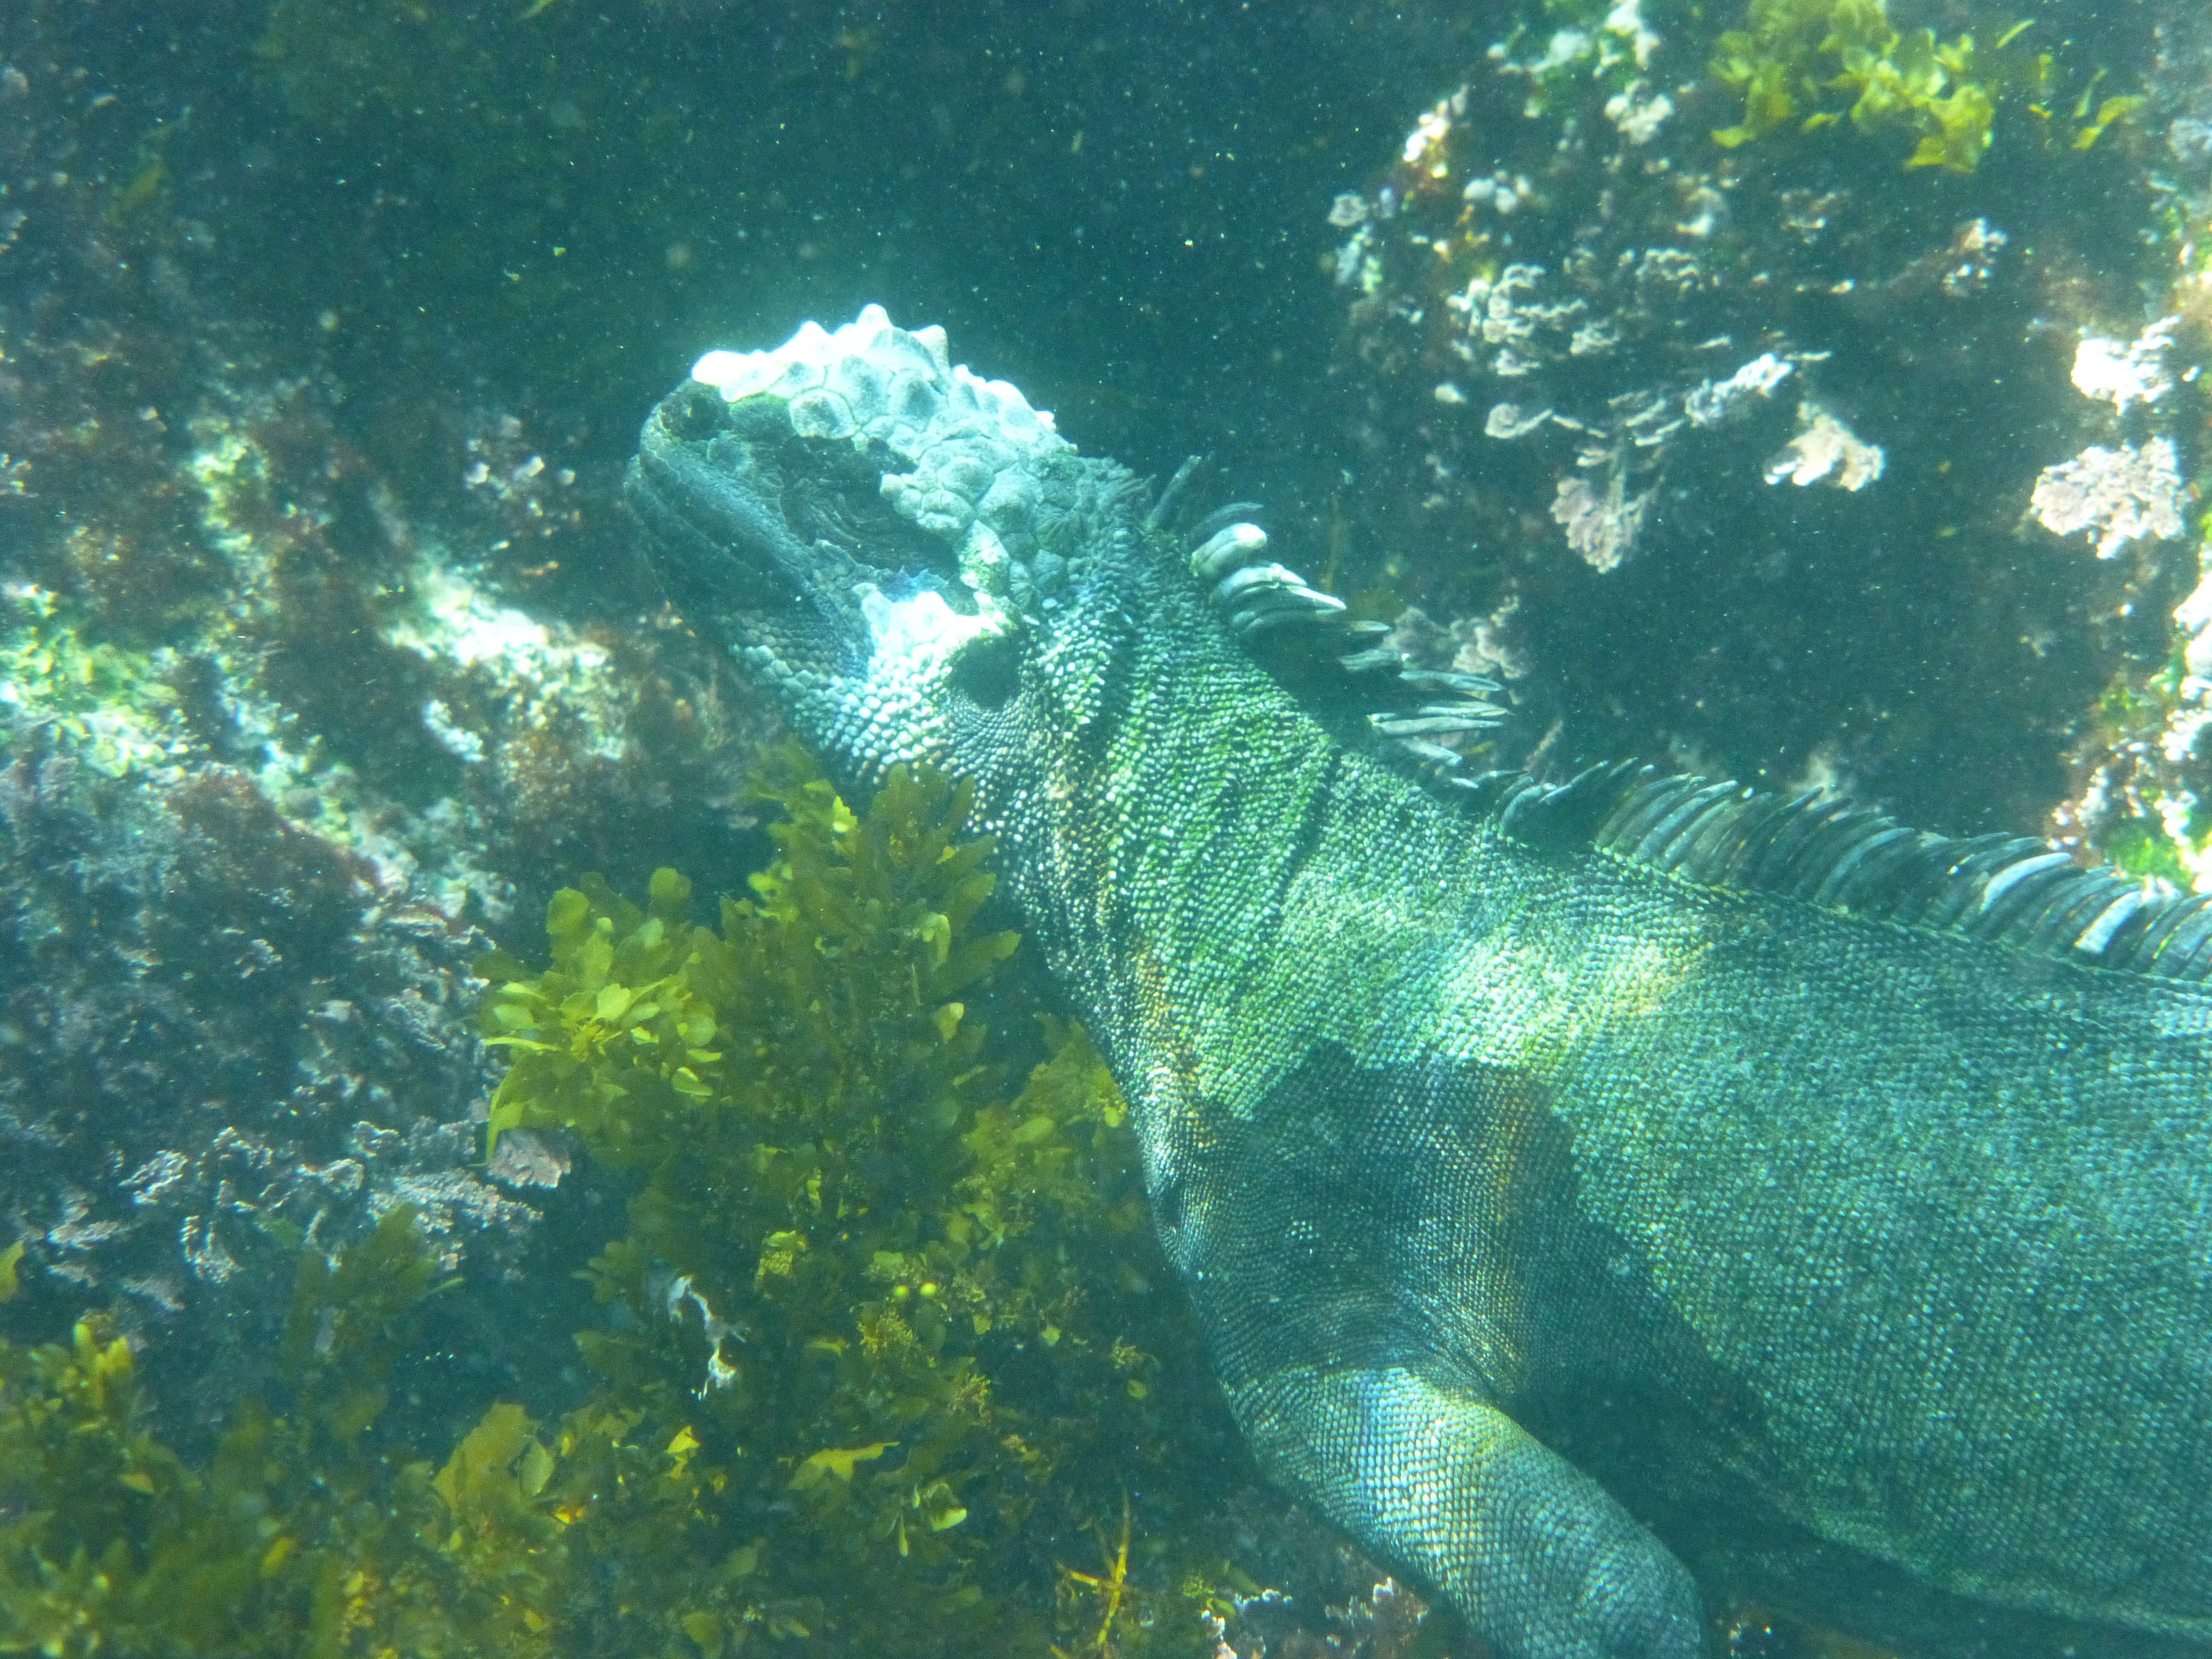
sea, ocean, animal, diving, wildlife, underwater, green, biology, reptile, iguana, lizard, swimming, coral reef, reef, algae, ecuador, galapagos, marine biology, marine iguana